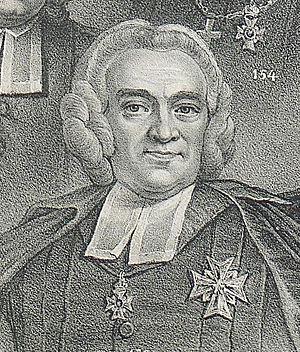
Olof Celsius le Jeune, né à Uppsala le 15 décembre 1716 et mort le 15 février 1794, est un historien et évêque suédois, membre de l'Académie suédoise.